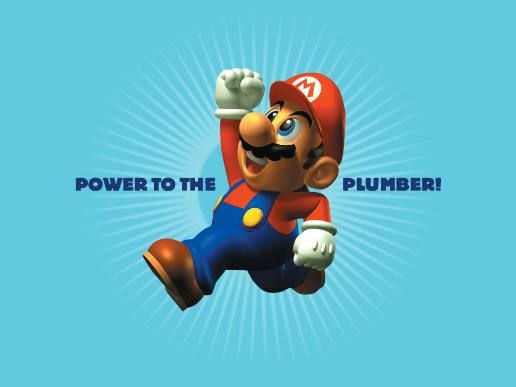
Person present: Yes